Roskilde

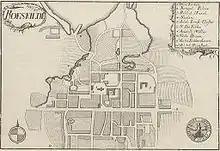
Old map of Roskilde

According to Adam of Bremen and Saxo Grammaticus, Roskilde was founded in the 980s by Harald Bluetooth. On high ground above the harbour, he built a wooden church consecrated to the Holy Trinity as well as a royal residence nearby. Although no traces of these buildings have been discovered, in 1997 archaeologists found the remains of Viking ships in the Isefjord, the oldest of which is dated to 1030. At the time, there were also two churches in the area: St Jørgensbjerg, an early stone church, and a wooden church discovered under today's St Ib's Church.